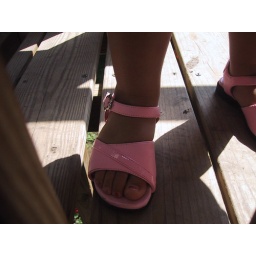
pink shoes in shadows